John McGillicuddy

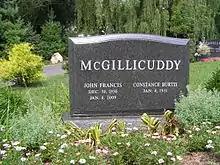
The gravesite of John McGillicuddy

John Francis McGillicuddy (December 30, 1930 – January 4, 2009) was an American banking industry executive who oversaw the merger between Manufacturers Hanover Trust and Chemical Bank in the early 1990s.